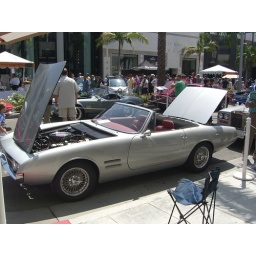
Thanks to matricor for identifying this car because I was too stupid to read the sign in the windscreen.